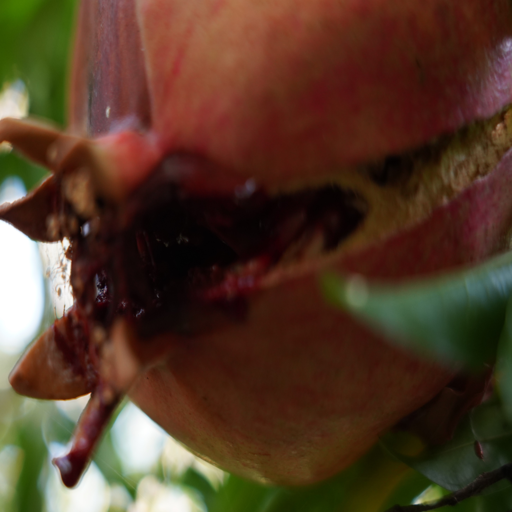
Label: Ectomyelois ceratoniae